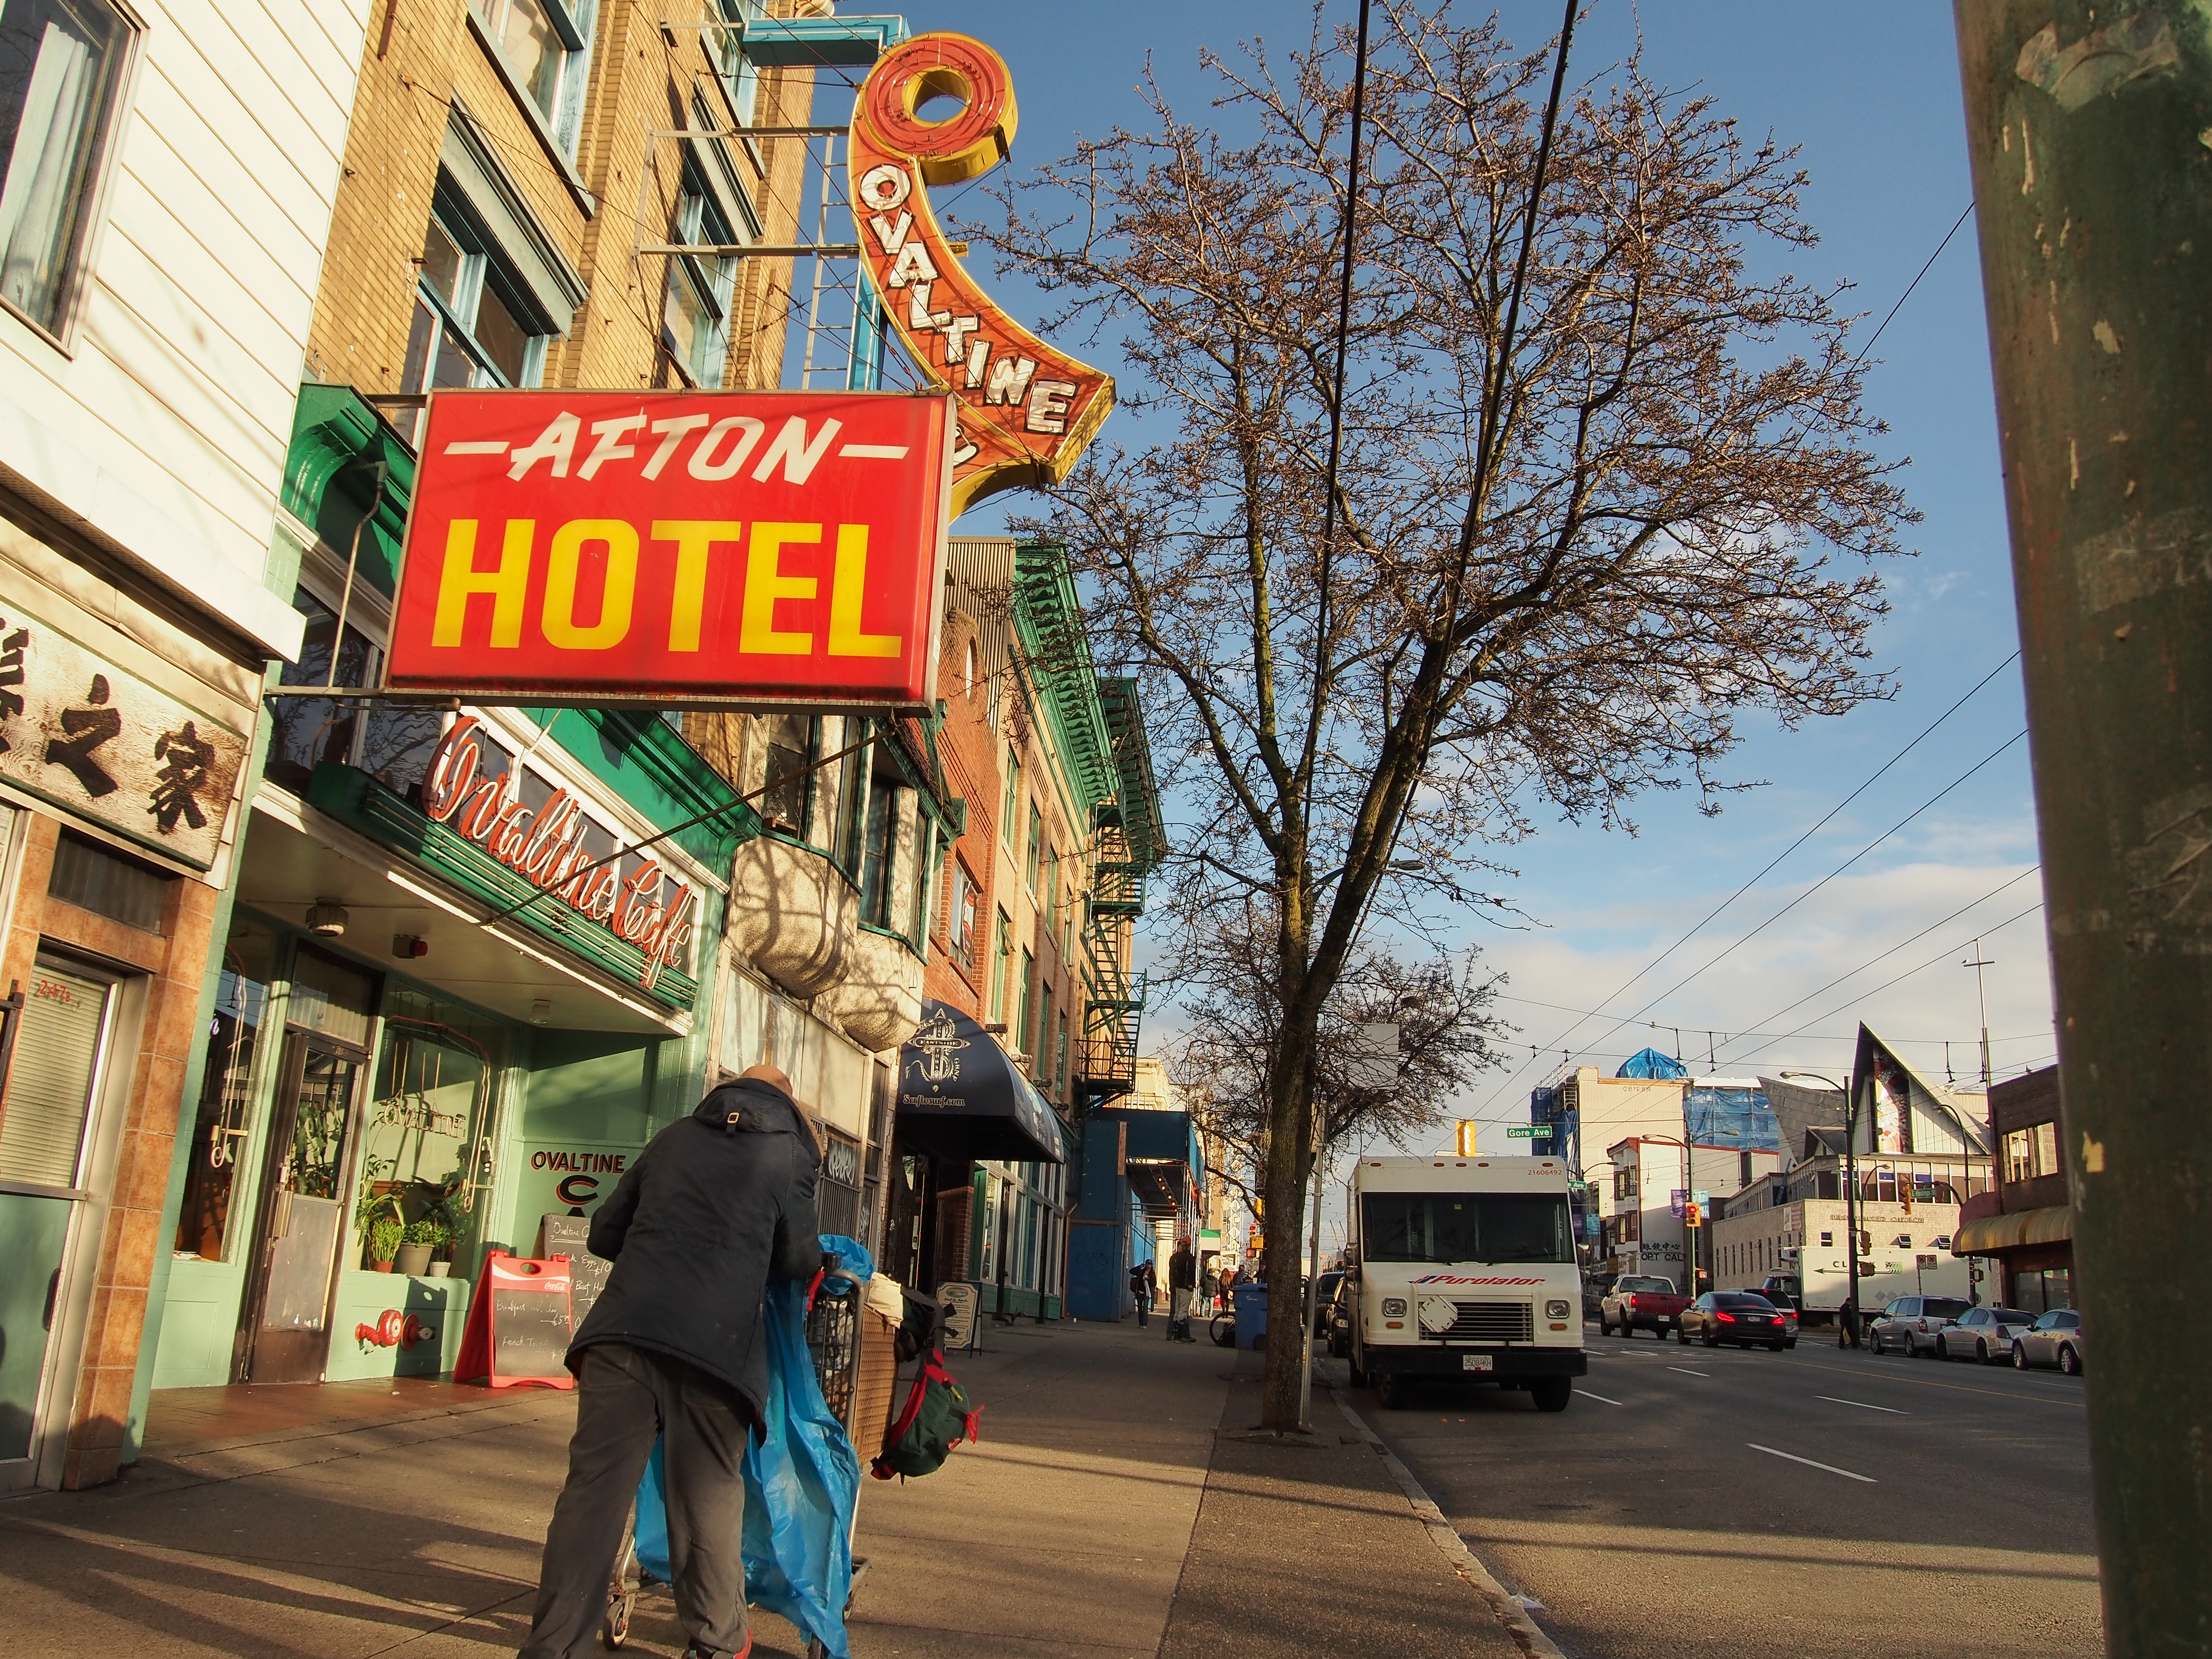
pedestrian, cafe, road, street, town, city, cityscape, downtown, travel, hotel, infrastructure, streetlife, shoppingcart, neighbourhood, purolator, easthastings, ovaltinecafe, aftonhotel, urban area, human settlement